Question: What is blue?
Tambaya: Menene shuɗi?
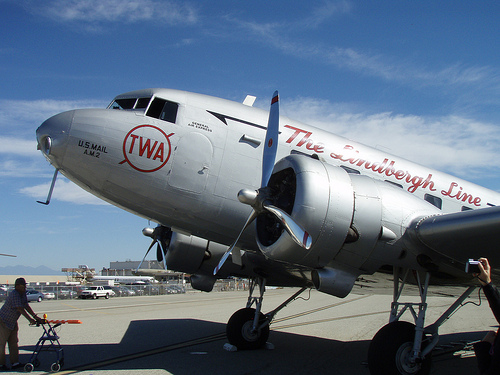
Answer: Sky.
Amsa: Sararin samaniya.